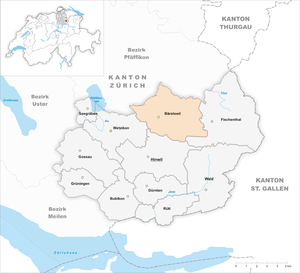
Bäretswil est une commune suisse du canton de Zurich.